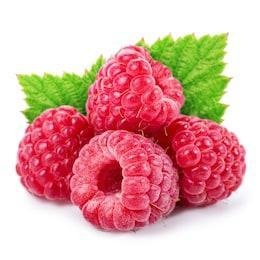
Label: raspberry